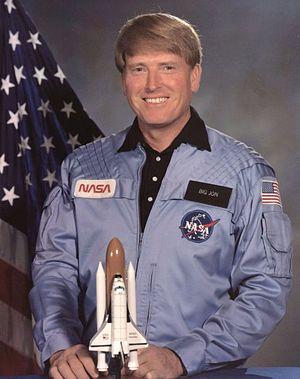
Jon Andrew McBride est un astronaute américain né le 14 août 1943 à Charleston en Virginie-Occidentale.